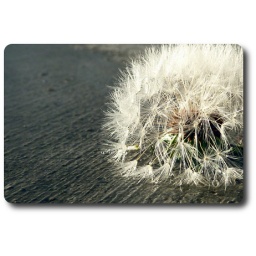
As I was getting in my car this morning I noticed this dandelion in a puddle of water on my driveway...PICTURE!